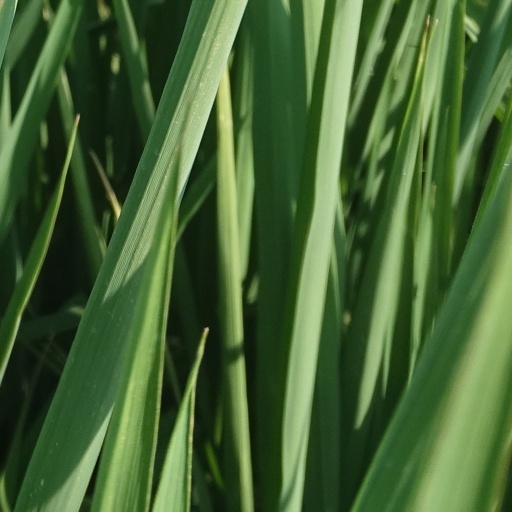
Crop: rice